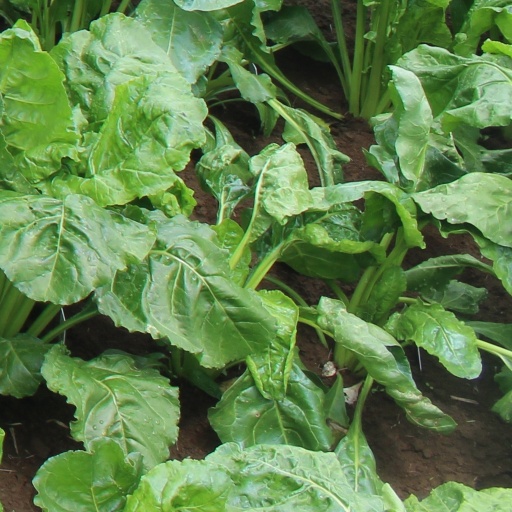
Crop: sugar beet